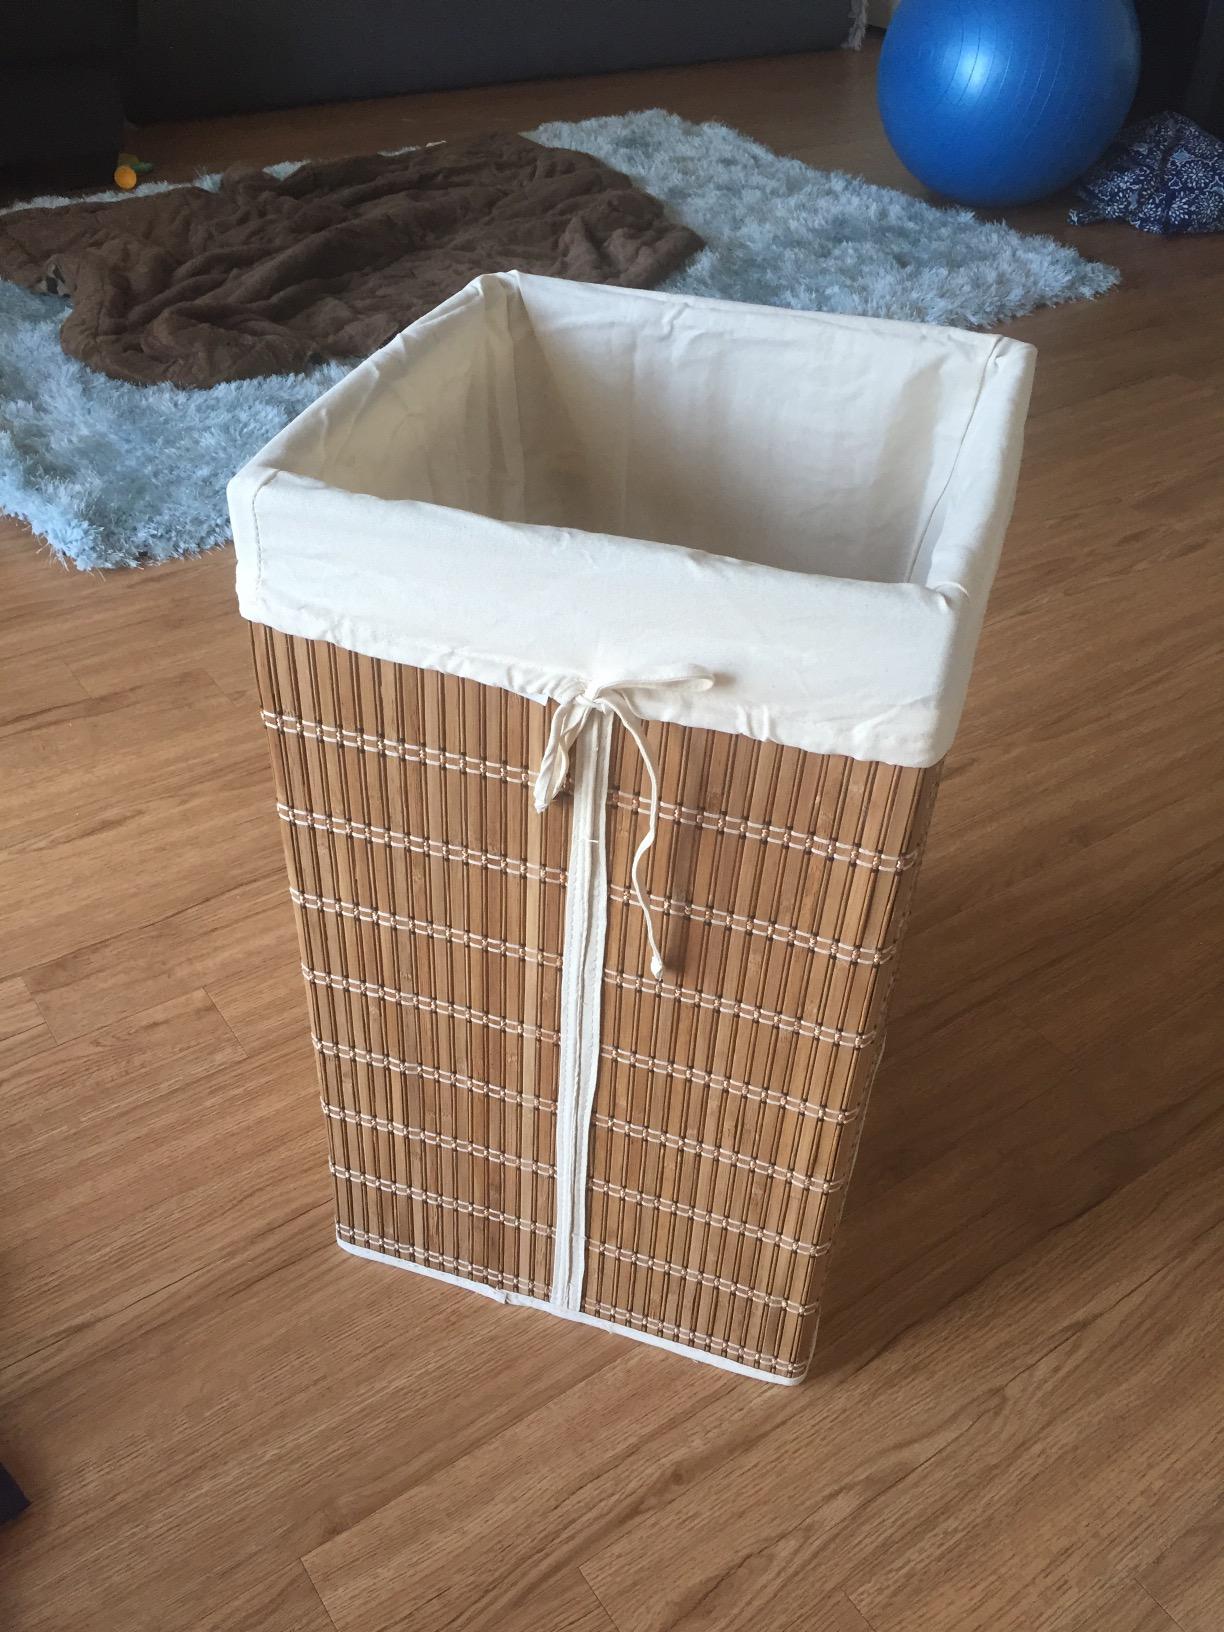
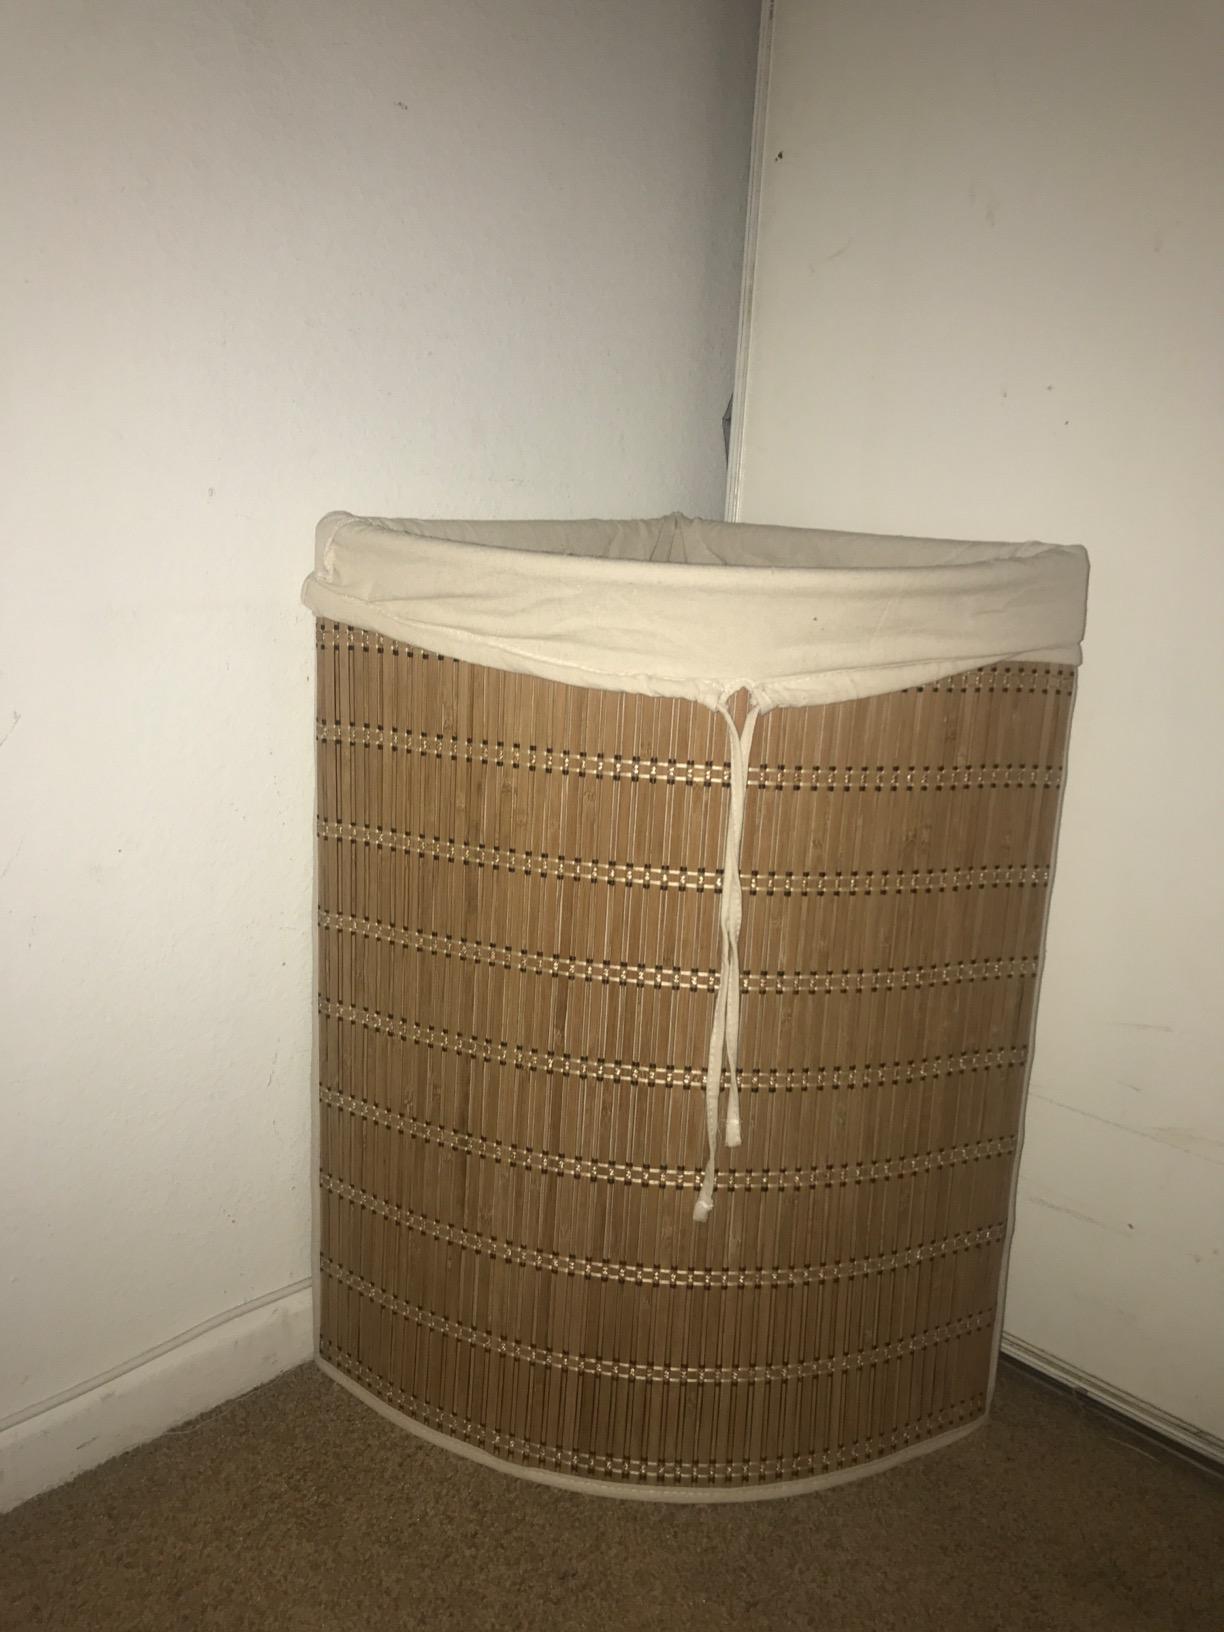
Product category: items_hamper
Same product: no